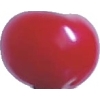
Label: cherry_sour